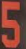
Number: 5